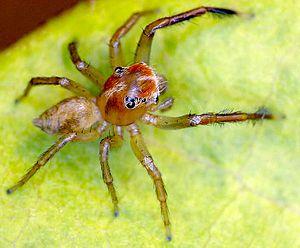
Prostheclina est un genre d'araignées aranéomorphes de la famille des Salticidae.
Prostheclina pallida est une espèce d'araignées aranéomorphes de la famille des Salticidae.